Bee bole

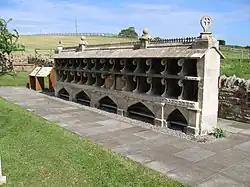
The Bee Shelter at Hartpury, Gloucestershire

With the introduction of the Stewarton hive and Langstroth hives, skeps eventually fell out of use. Bee boles were no longer made and those that survive are sometimes used for decorative purposes; although many people may be unaware of the original purpose of the recesses in the walls of their property, the majority of owners are careful to preserve or even restore their bee boles.